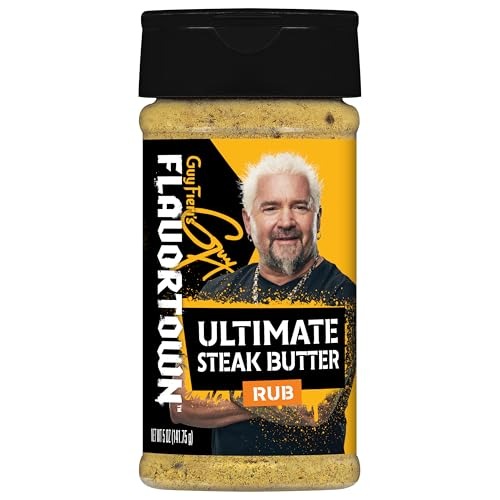
Item Name: Guy Fieri's Flavortown Ultimate Steak Butter Seasoning - Blend of Salt, Spices, & Garlic, Meat Rub for Cooking & Grilling, Use on Steaks & Pork Chops, Savory & Buttery Flavor - 5 oz (Pack of 1)
Bullet Point 1: ULTIMATE STEAK BUTTER SEASONING - Saddle up for flavor with a cowboy approved blend of butter, garlic, onion, herbs, spices, and a splash of white wine. This one brings big, savory energy to the grill
Bullet Point 2: VERSATILE USE - Whether it’s steak or beef on the grill, pork chops in the oven, or BBQ chicken on the smoker, this buttery blend takes every cut to gourmet level flavor
Bullet Point 3: FLAVORTOWN - For those who like to season and sizzle, Flavortown Dry Rubs prioritize flavor with high-quality, carefully crafted blends. They're the real deal for all your seasoning needs
Bullet Point 4: GREAT VALUE - With approximately 162 servings per container, this Flavortown Dry Rub offers exceptional value, making it the perfect addition to your pantry for all your cooking needs
Bullet Point 5: WHY GUY? - Trusted quality and authenticity backed by Chef Guy Fieri's culinary expertise and reputation as one of the world's most recognizable and influential culinary stars
Product Description: Blend of Salt, Spices, & Garlic, Meat Rub for Cooking & Grilling, Use on Steaks & Pork Chops, Savory & Buttery Flavor
Value: 5.0
Unit: Ounce

Price: 6.44